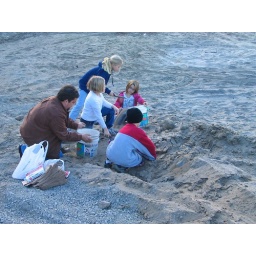
Collecting sand to go in the bottom of the paper bags with the names of the deceased written on them.